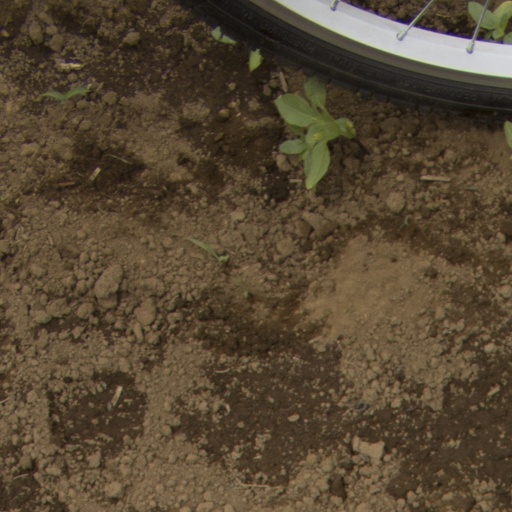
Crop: Jerusalem artichoke